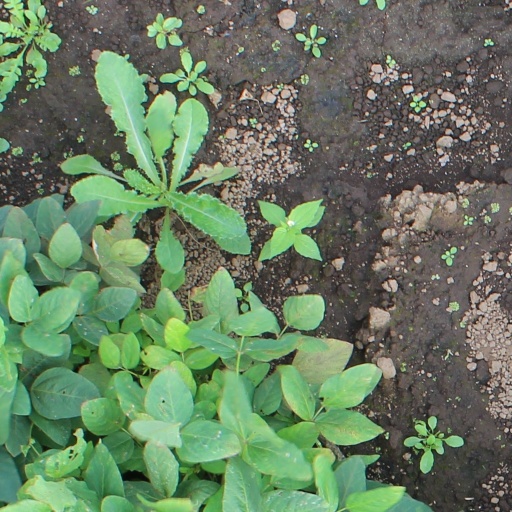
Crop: soybean